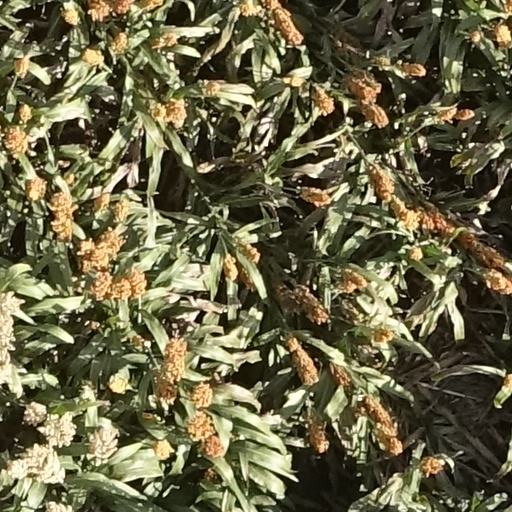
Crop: sorghum